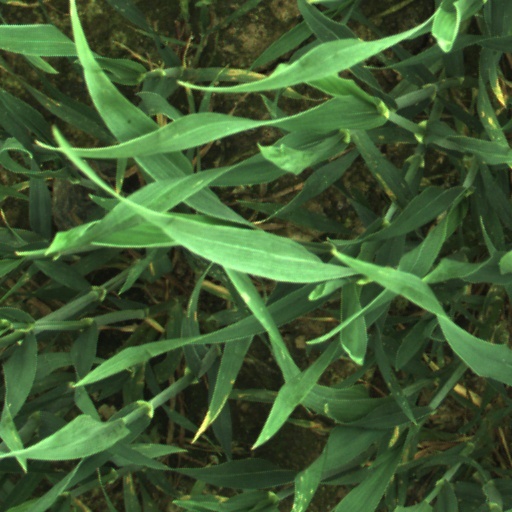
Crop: wheat